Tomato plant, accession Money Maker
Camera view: vertical (180 deg); turntable rotation: 60 degrees
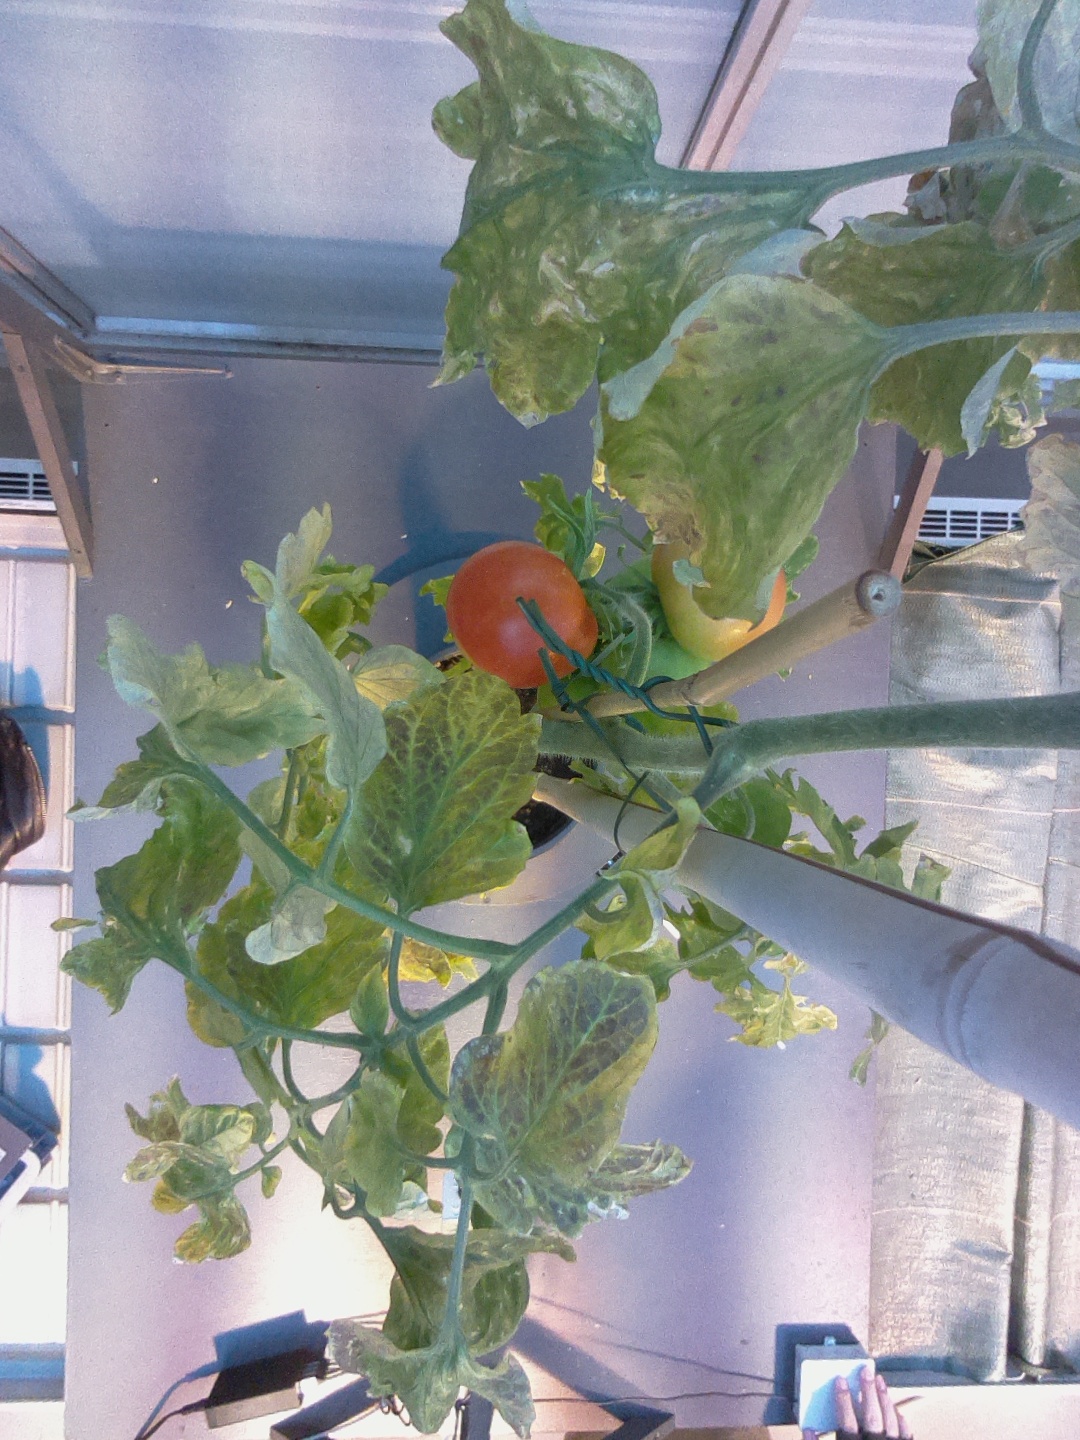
BBCH growth stage 81: 10%-20% of fruits show typical fully ripe color